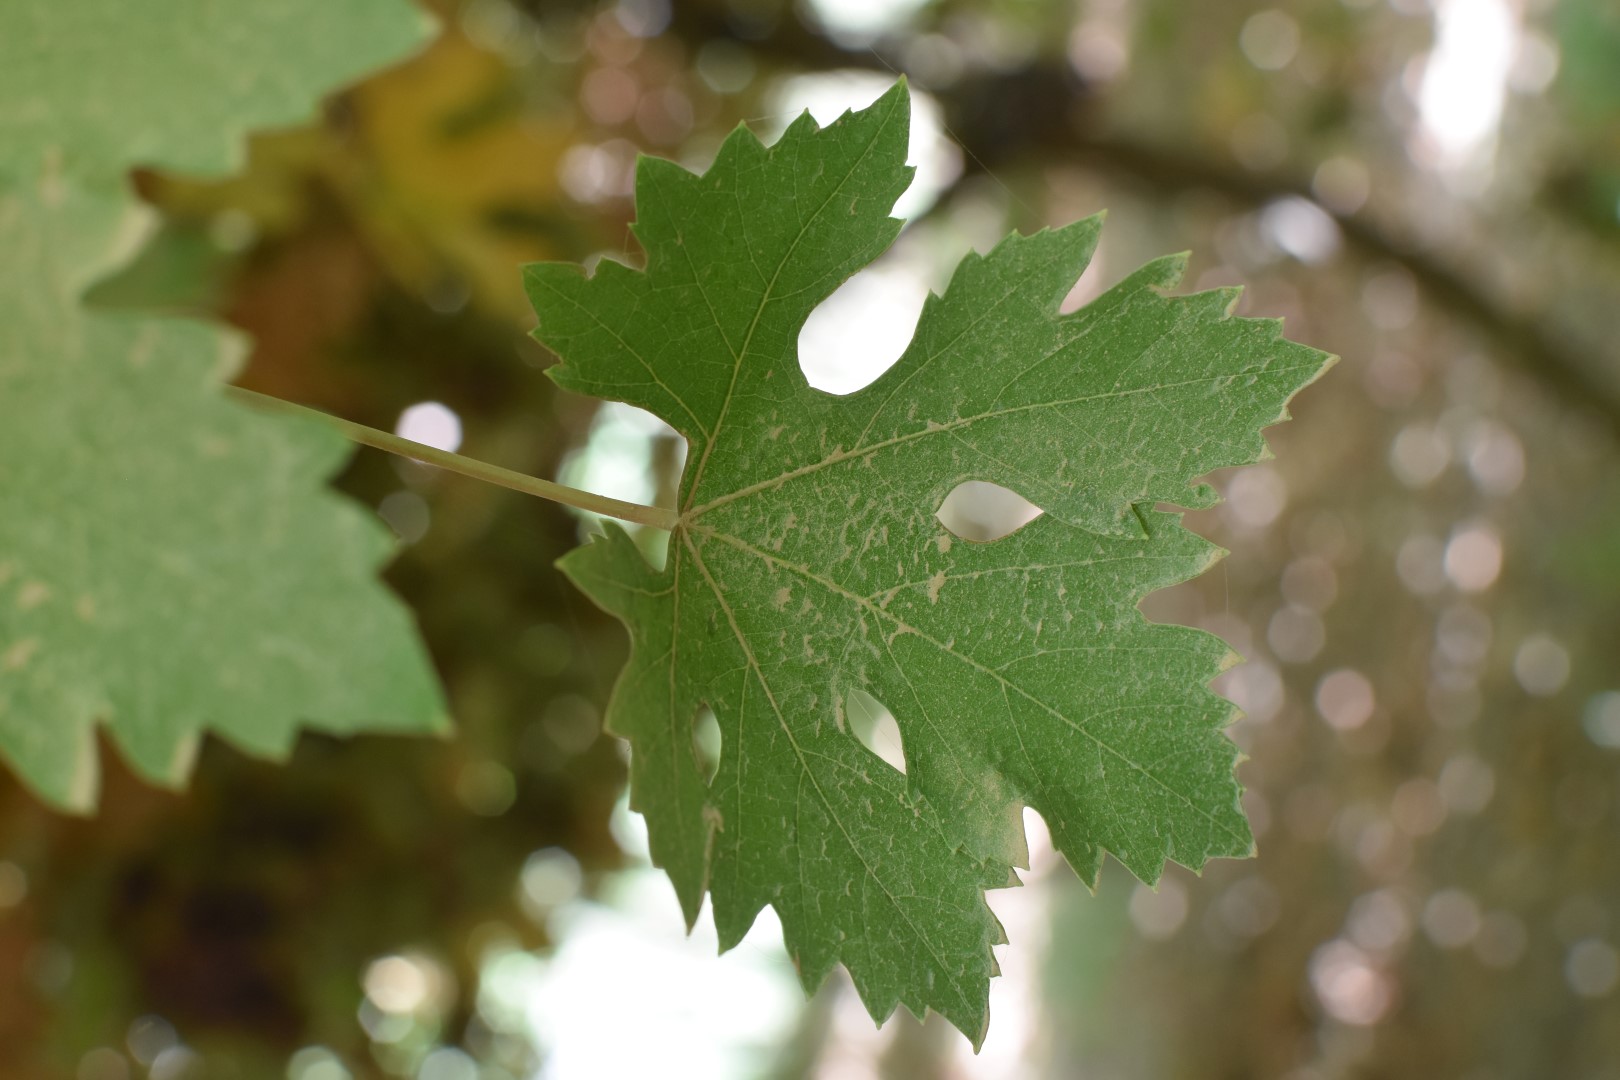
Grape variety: Riasi